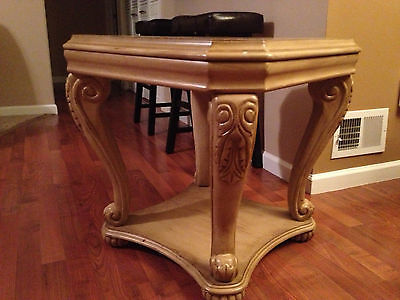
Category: table